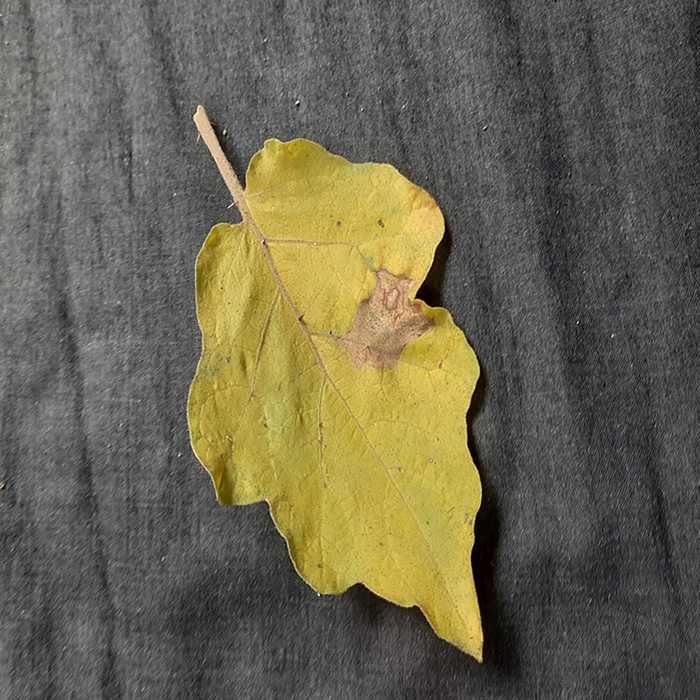
Plant: Eggplant
Label: Eggplant verticillium wilt